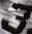
Number: 3